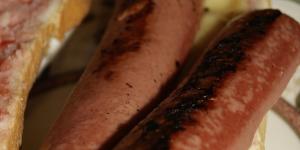
frankfurt completo